Gerald Jones

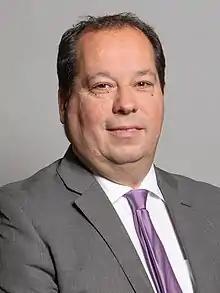
Official portrait, 2020

Gerald Jones (born 21 August 1970) is a Welsh Labour Party politician, serving as Assistant Government Whip who has been the Member of Parliament (MP) for Merthyr Tydfil and Aberdare, previously Merthyr Tydfil and Rhymney since 2015. He was Shadow Minister for Scotland from 2023-2024 and previously served as a Shadow Wales Office minister.